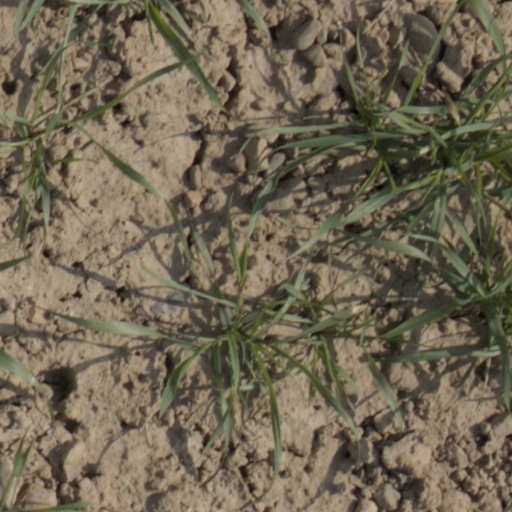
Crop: wheat